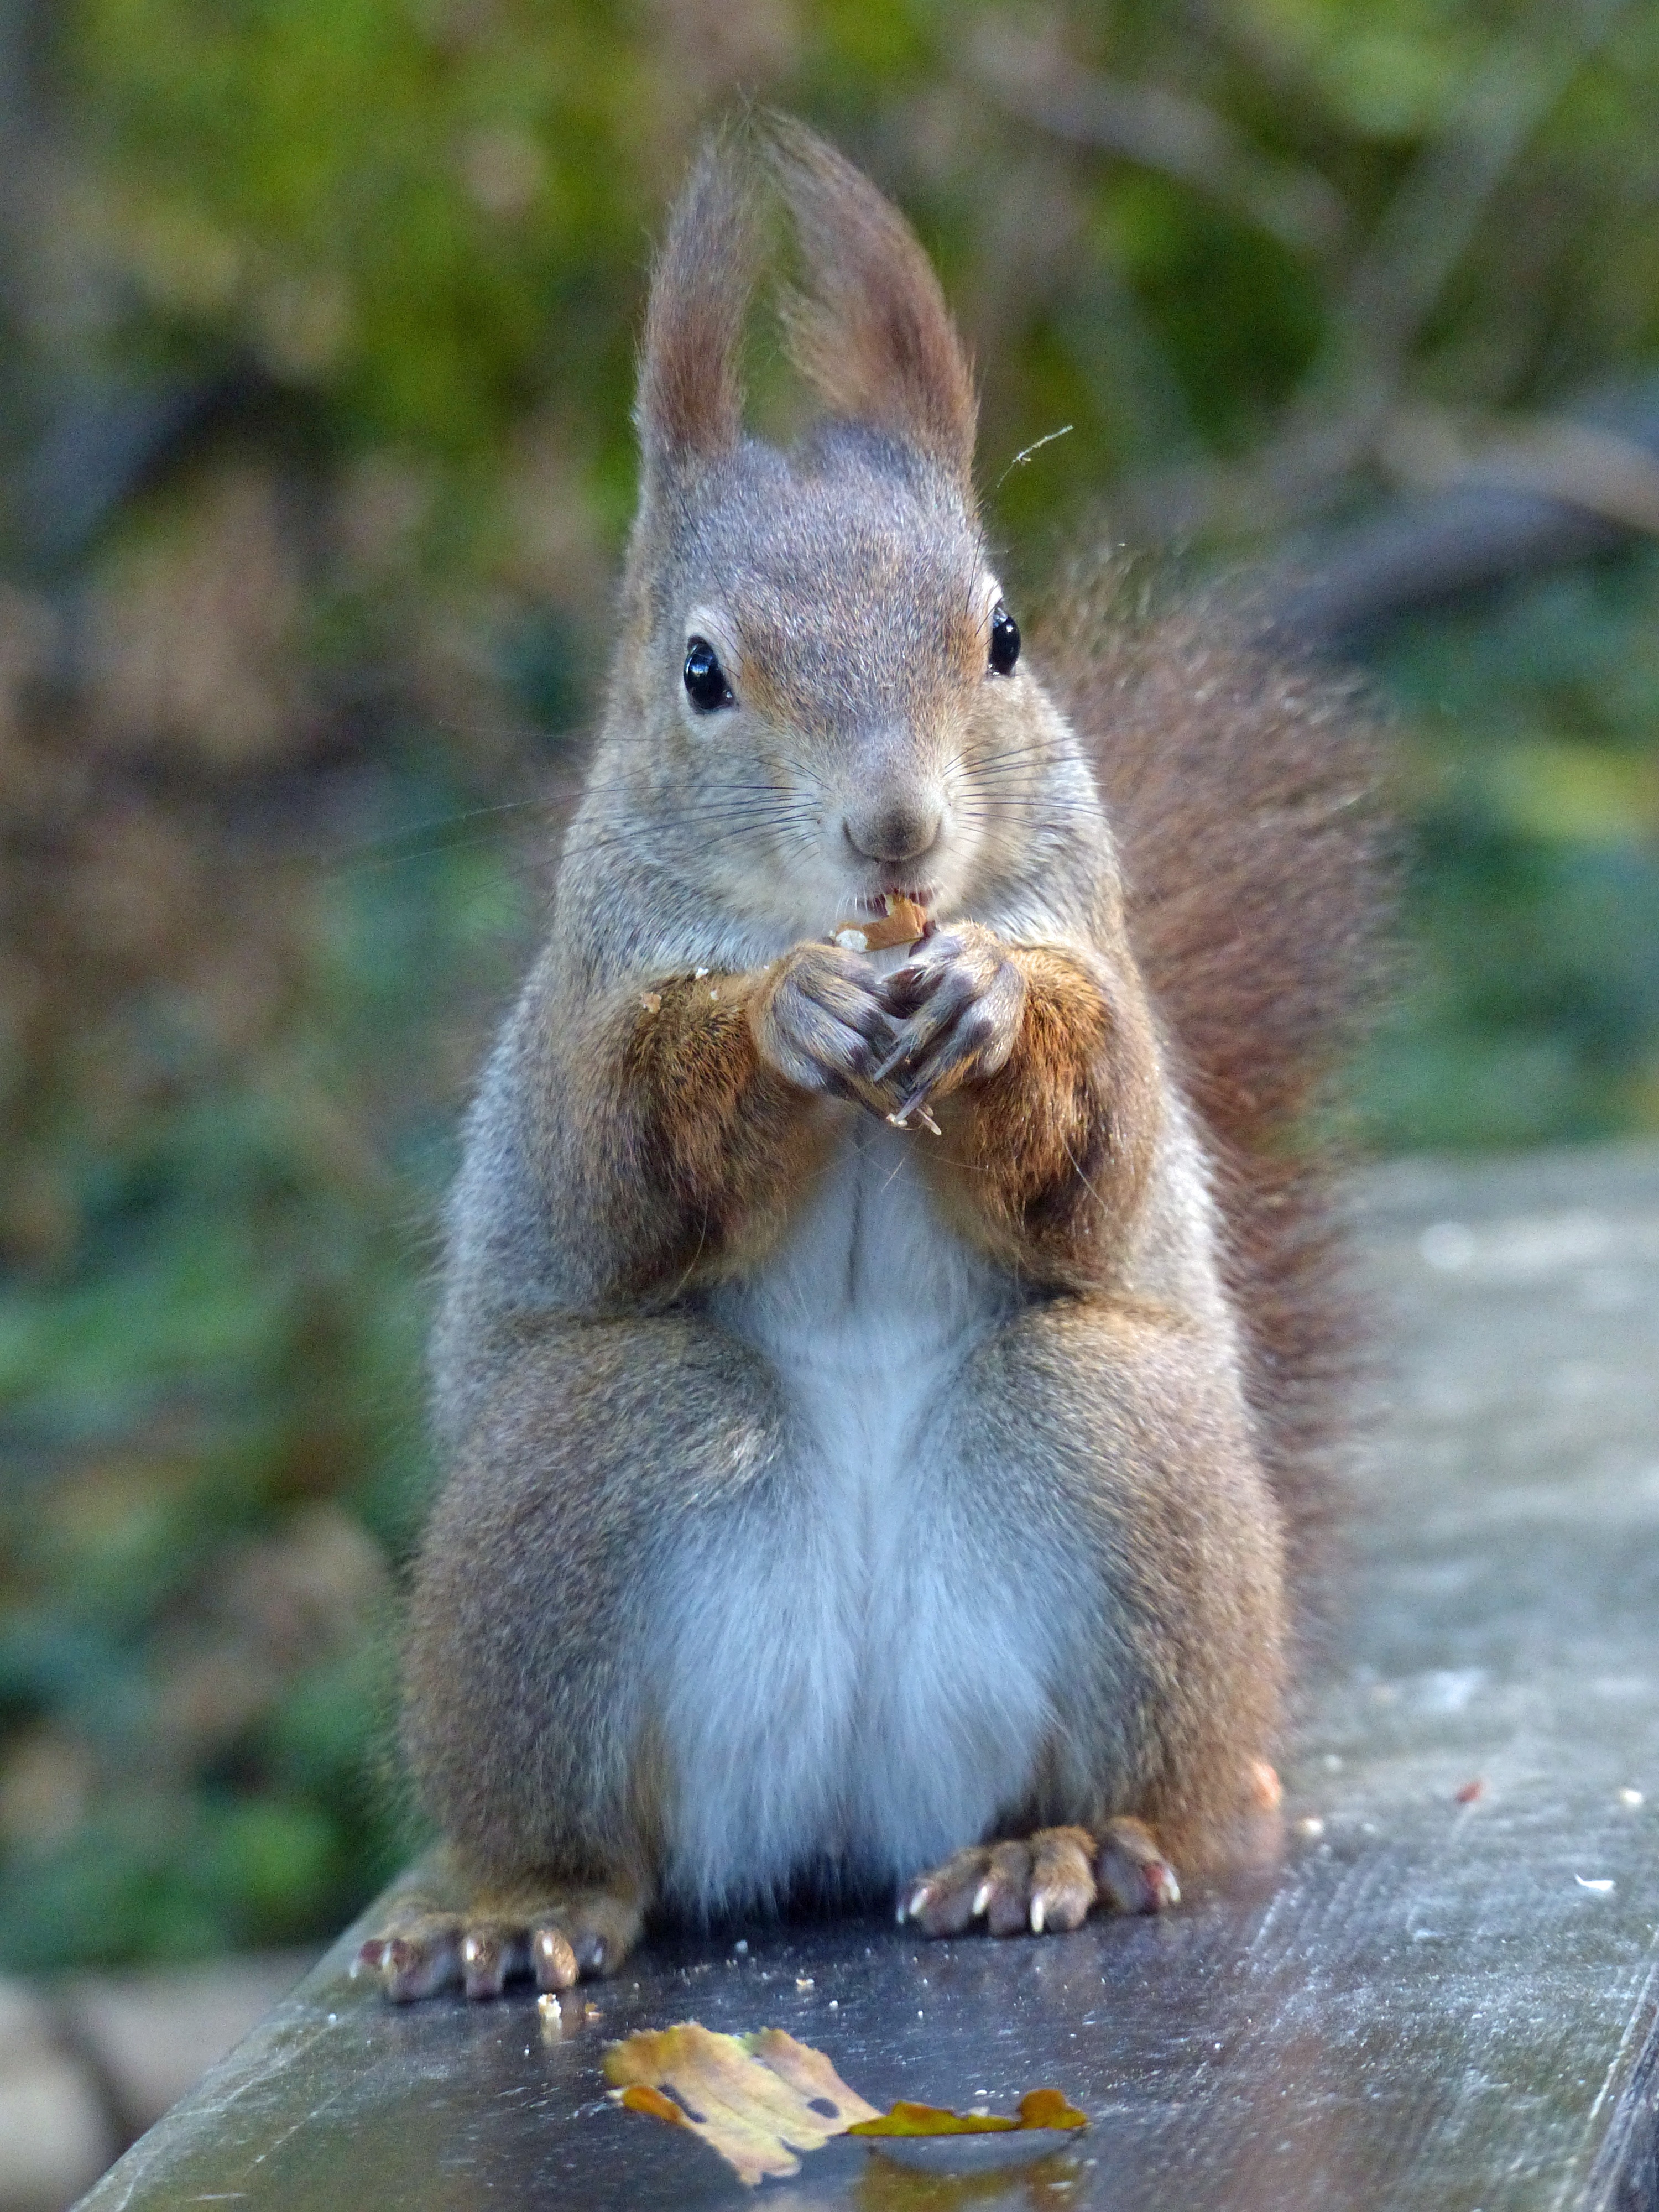
table, sweet, animal, cute, wildlife, food, mammal, squirrel, nut, partner, eat, rodent, fauna, thank you, whiskers, vertebrate, chipmunk, trust, nager, cuddly, diet, gnaw, remove, nibble, fox squirrel, winter fur